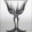
Label: cup